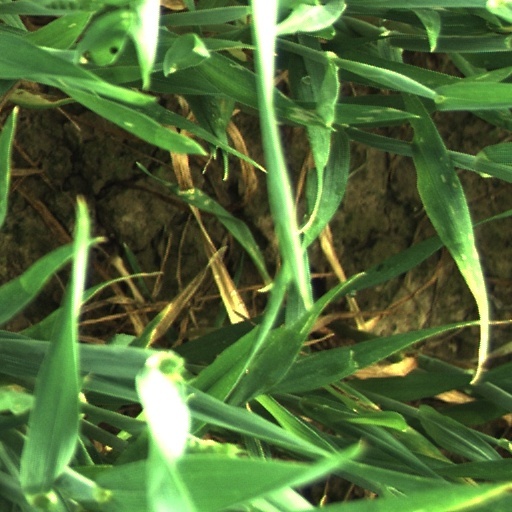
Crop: wheat